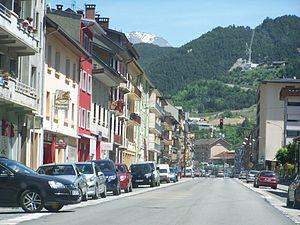
Vue sur la commune de Fourneaux en Savoie, proche de la frontière italienne.
Fourneaux est une commune française située dans le département de la Savoie, en région Auvergne-Rhône-Alpes.